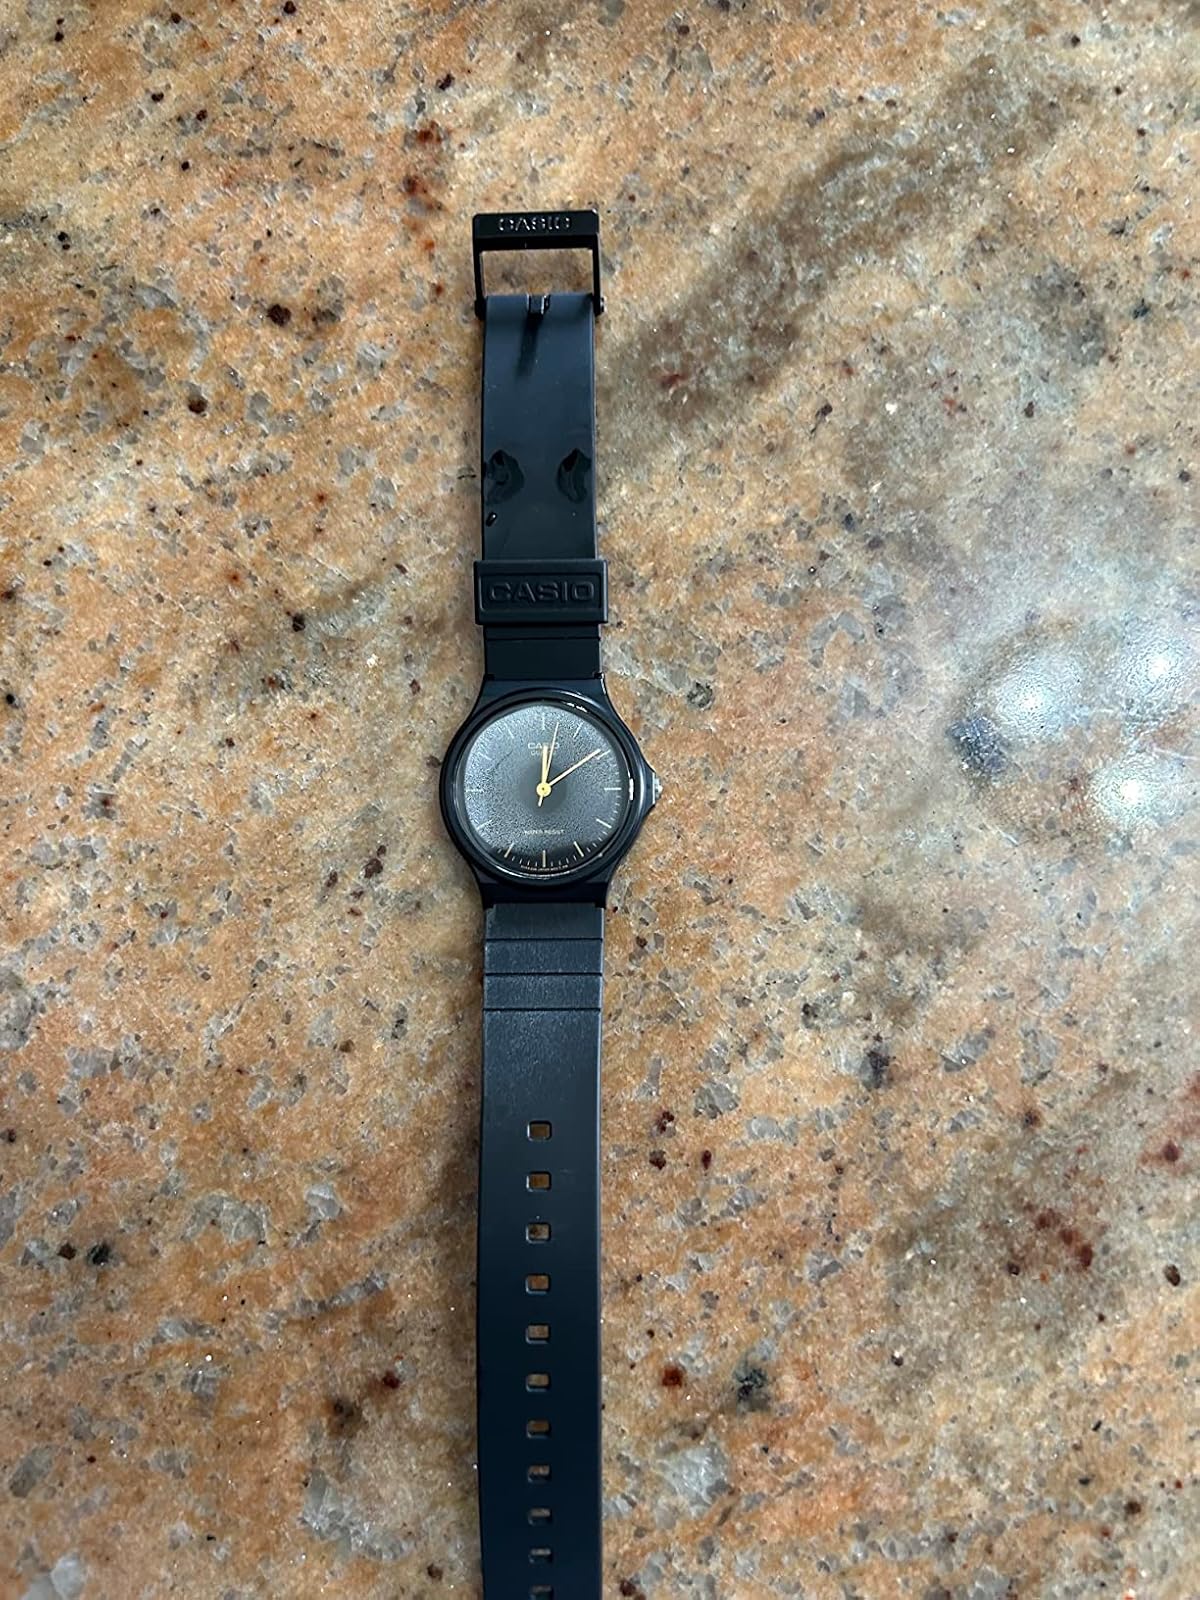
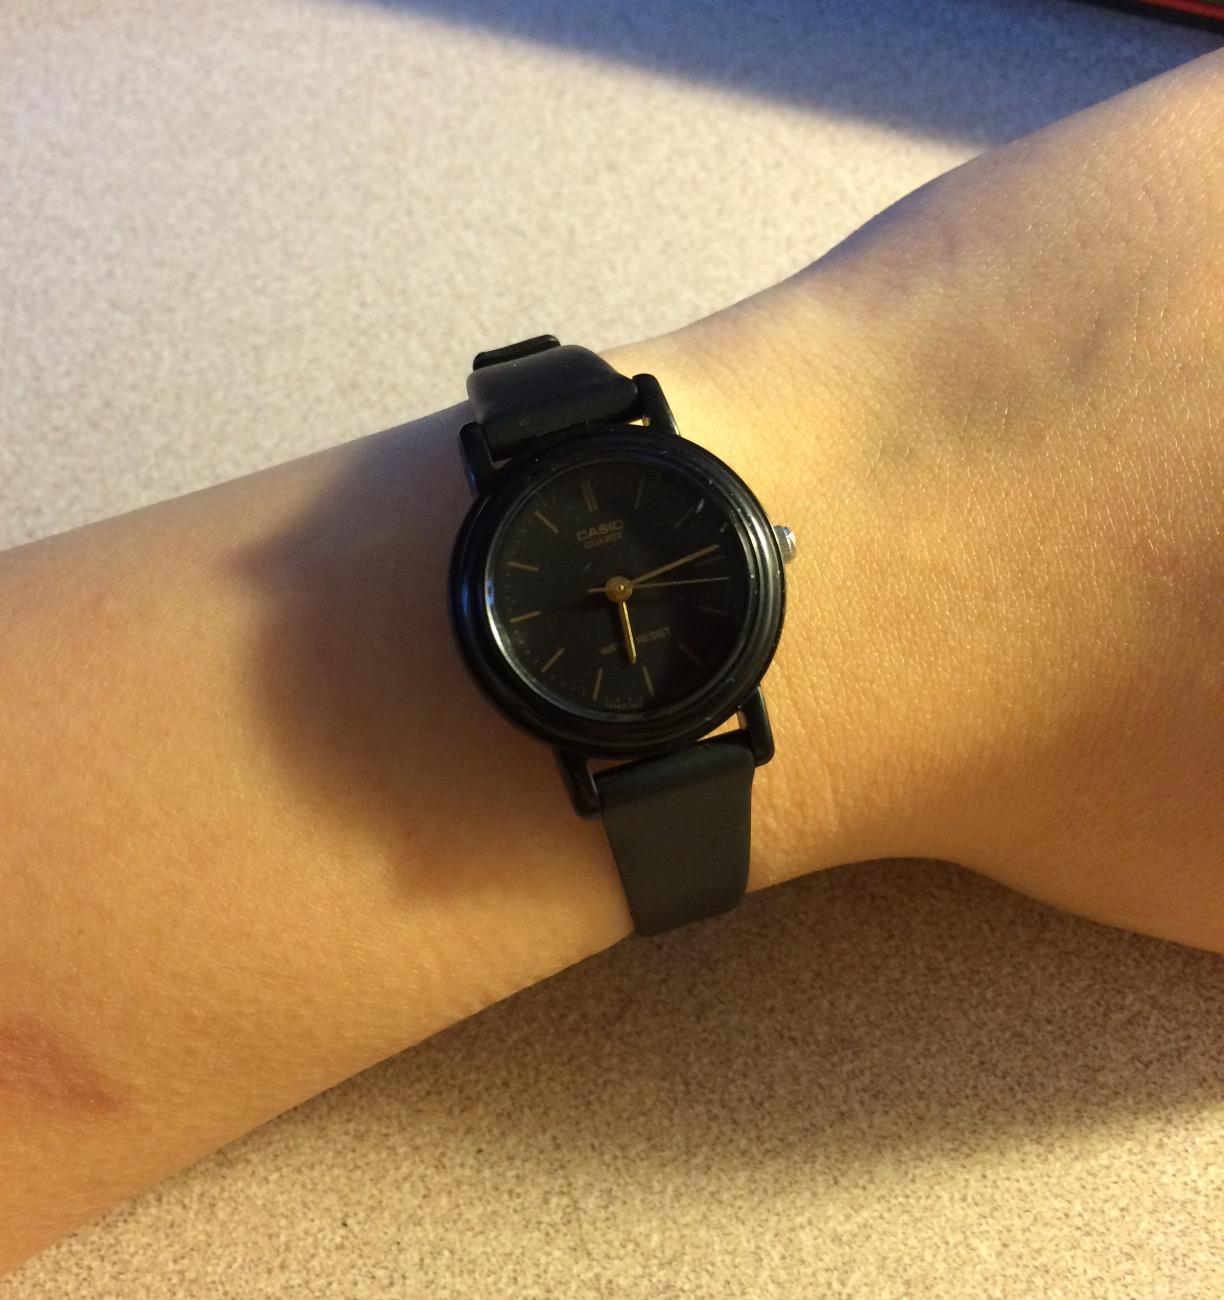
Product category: accessories_watch
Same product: no